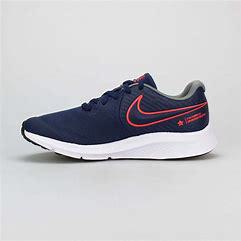
Brand: Nike
Model: Star Runner 2